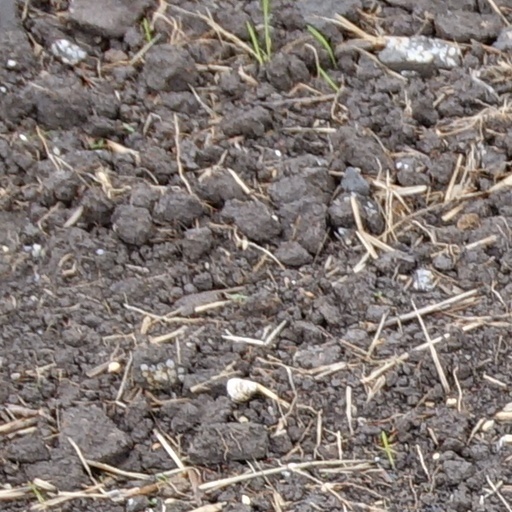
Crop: wheat